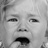
Emotion: sad